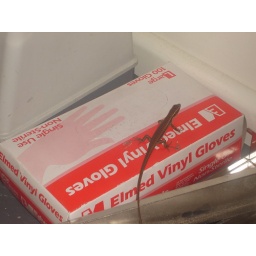
ran over the box of gloves, and then it ran and hid between the desk and the wall in the front office